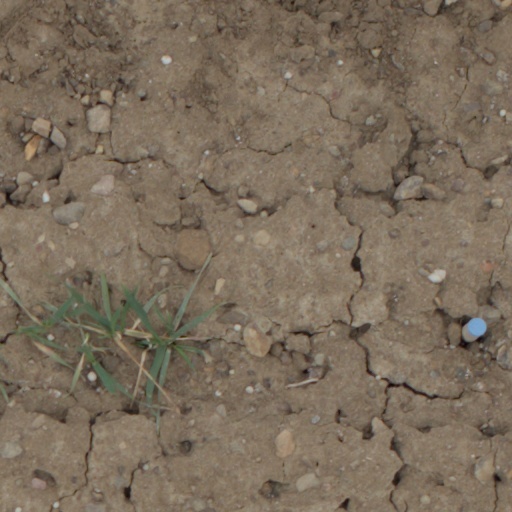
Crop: wheat